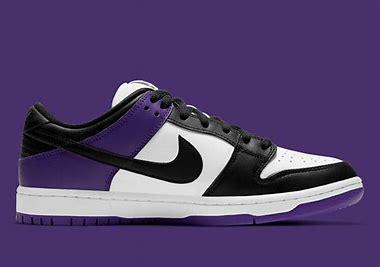
Brand: Nike
Model: SB Dunk Pro